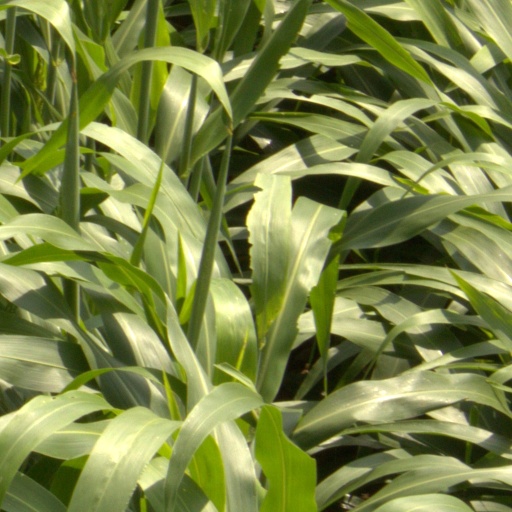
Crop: sorghum